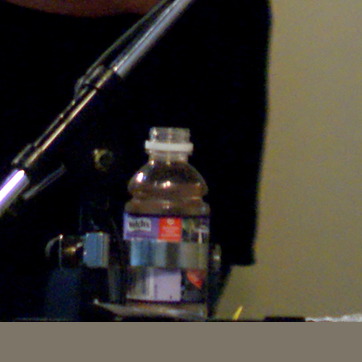
Material: plastic